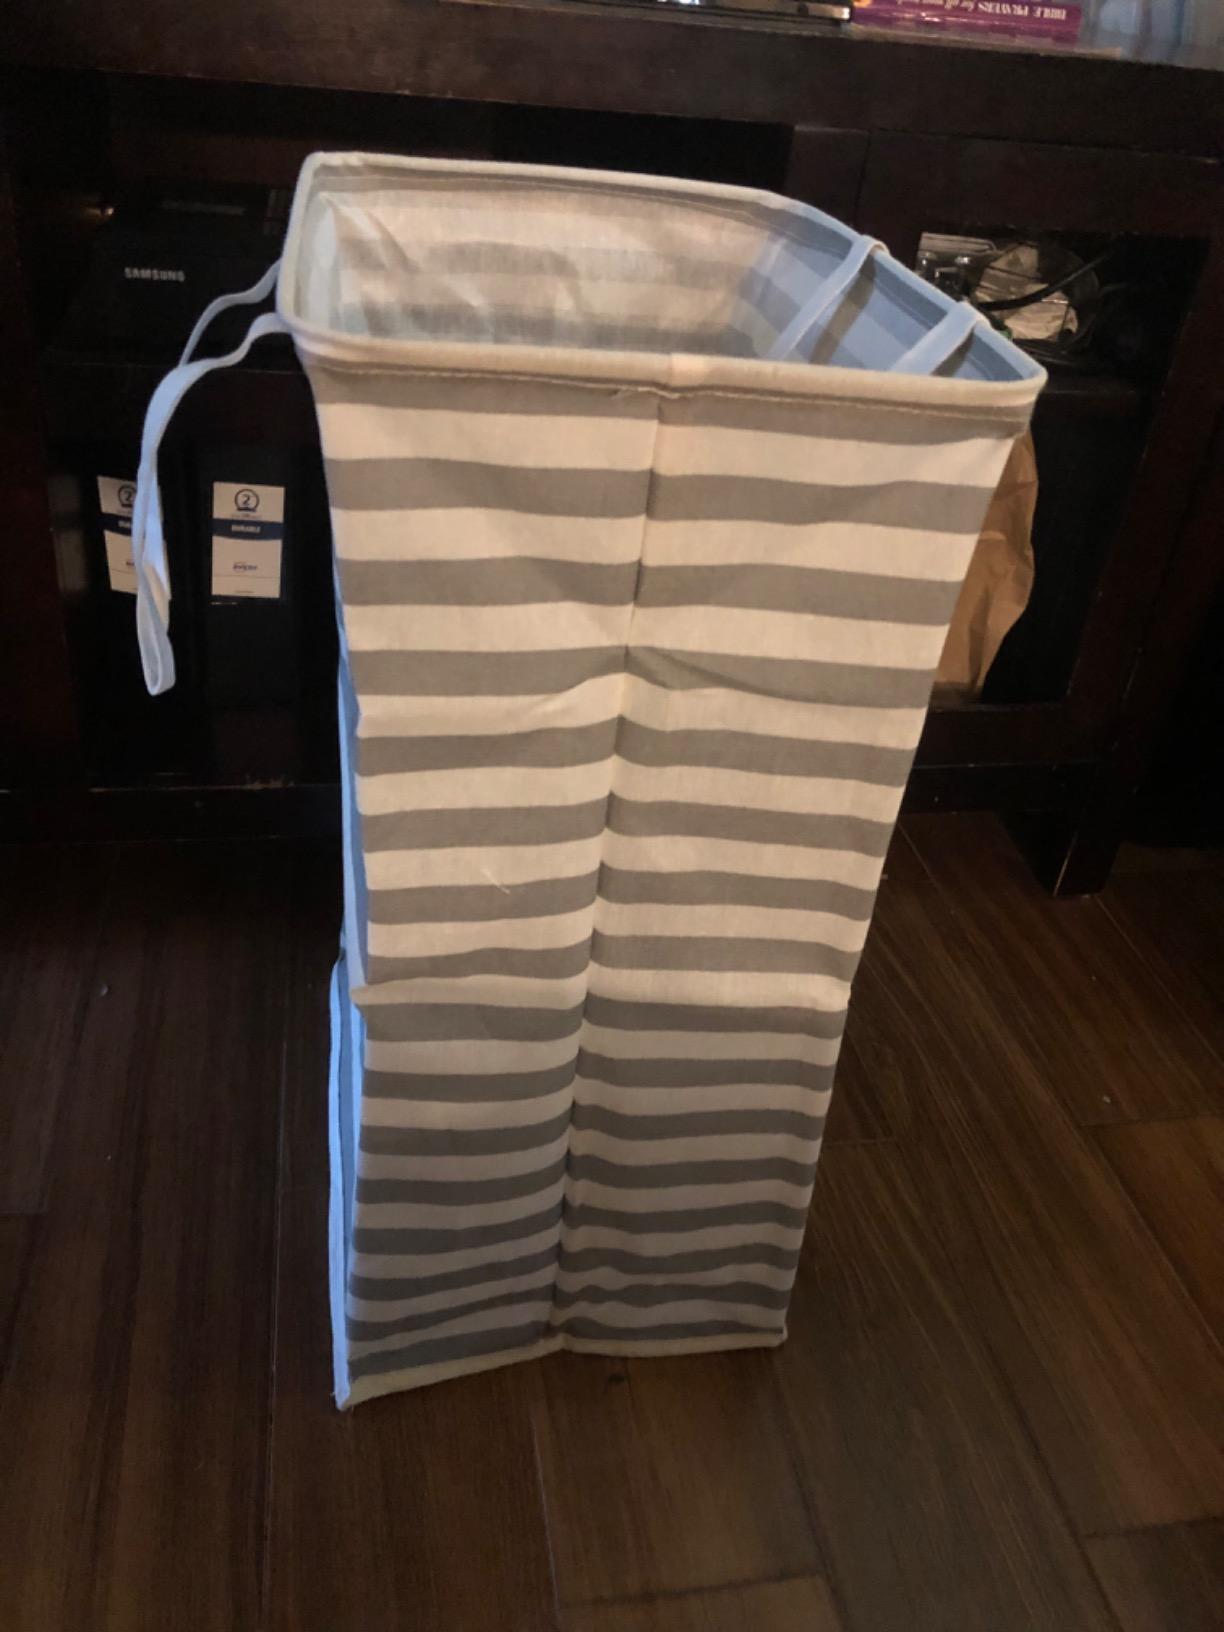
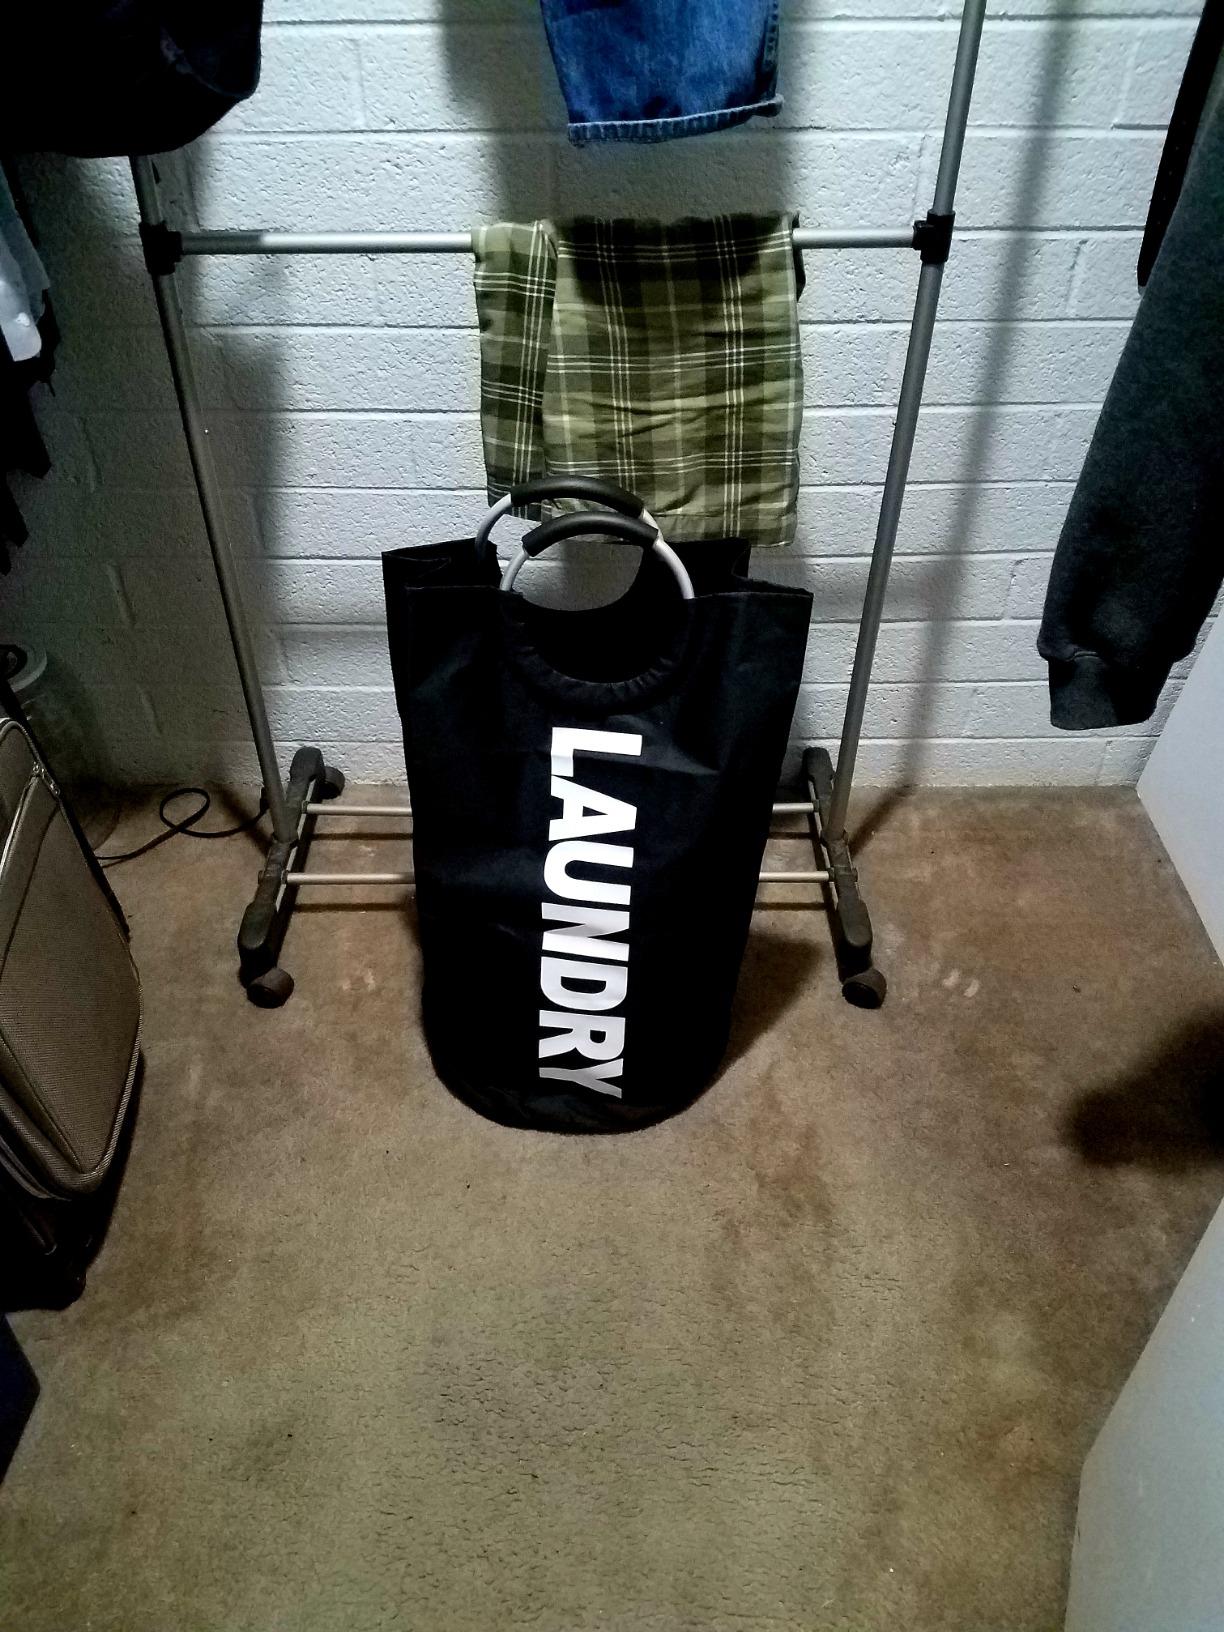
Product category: items_hamper
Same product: no